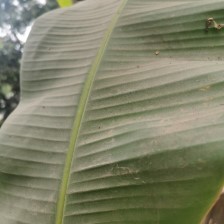
Label: healthy